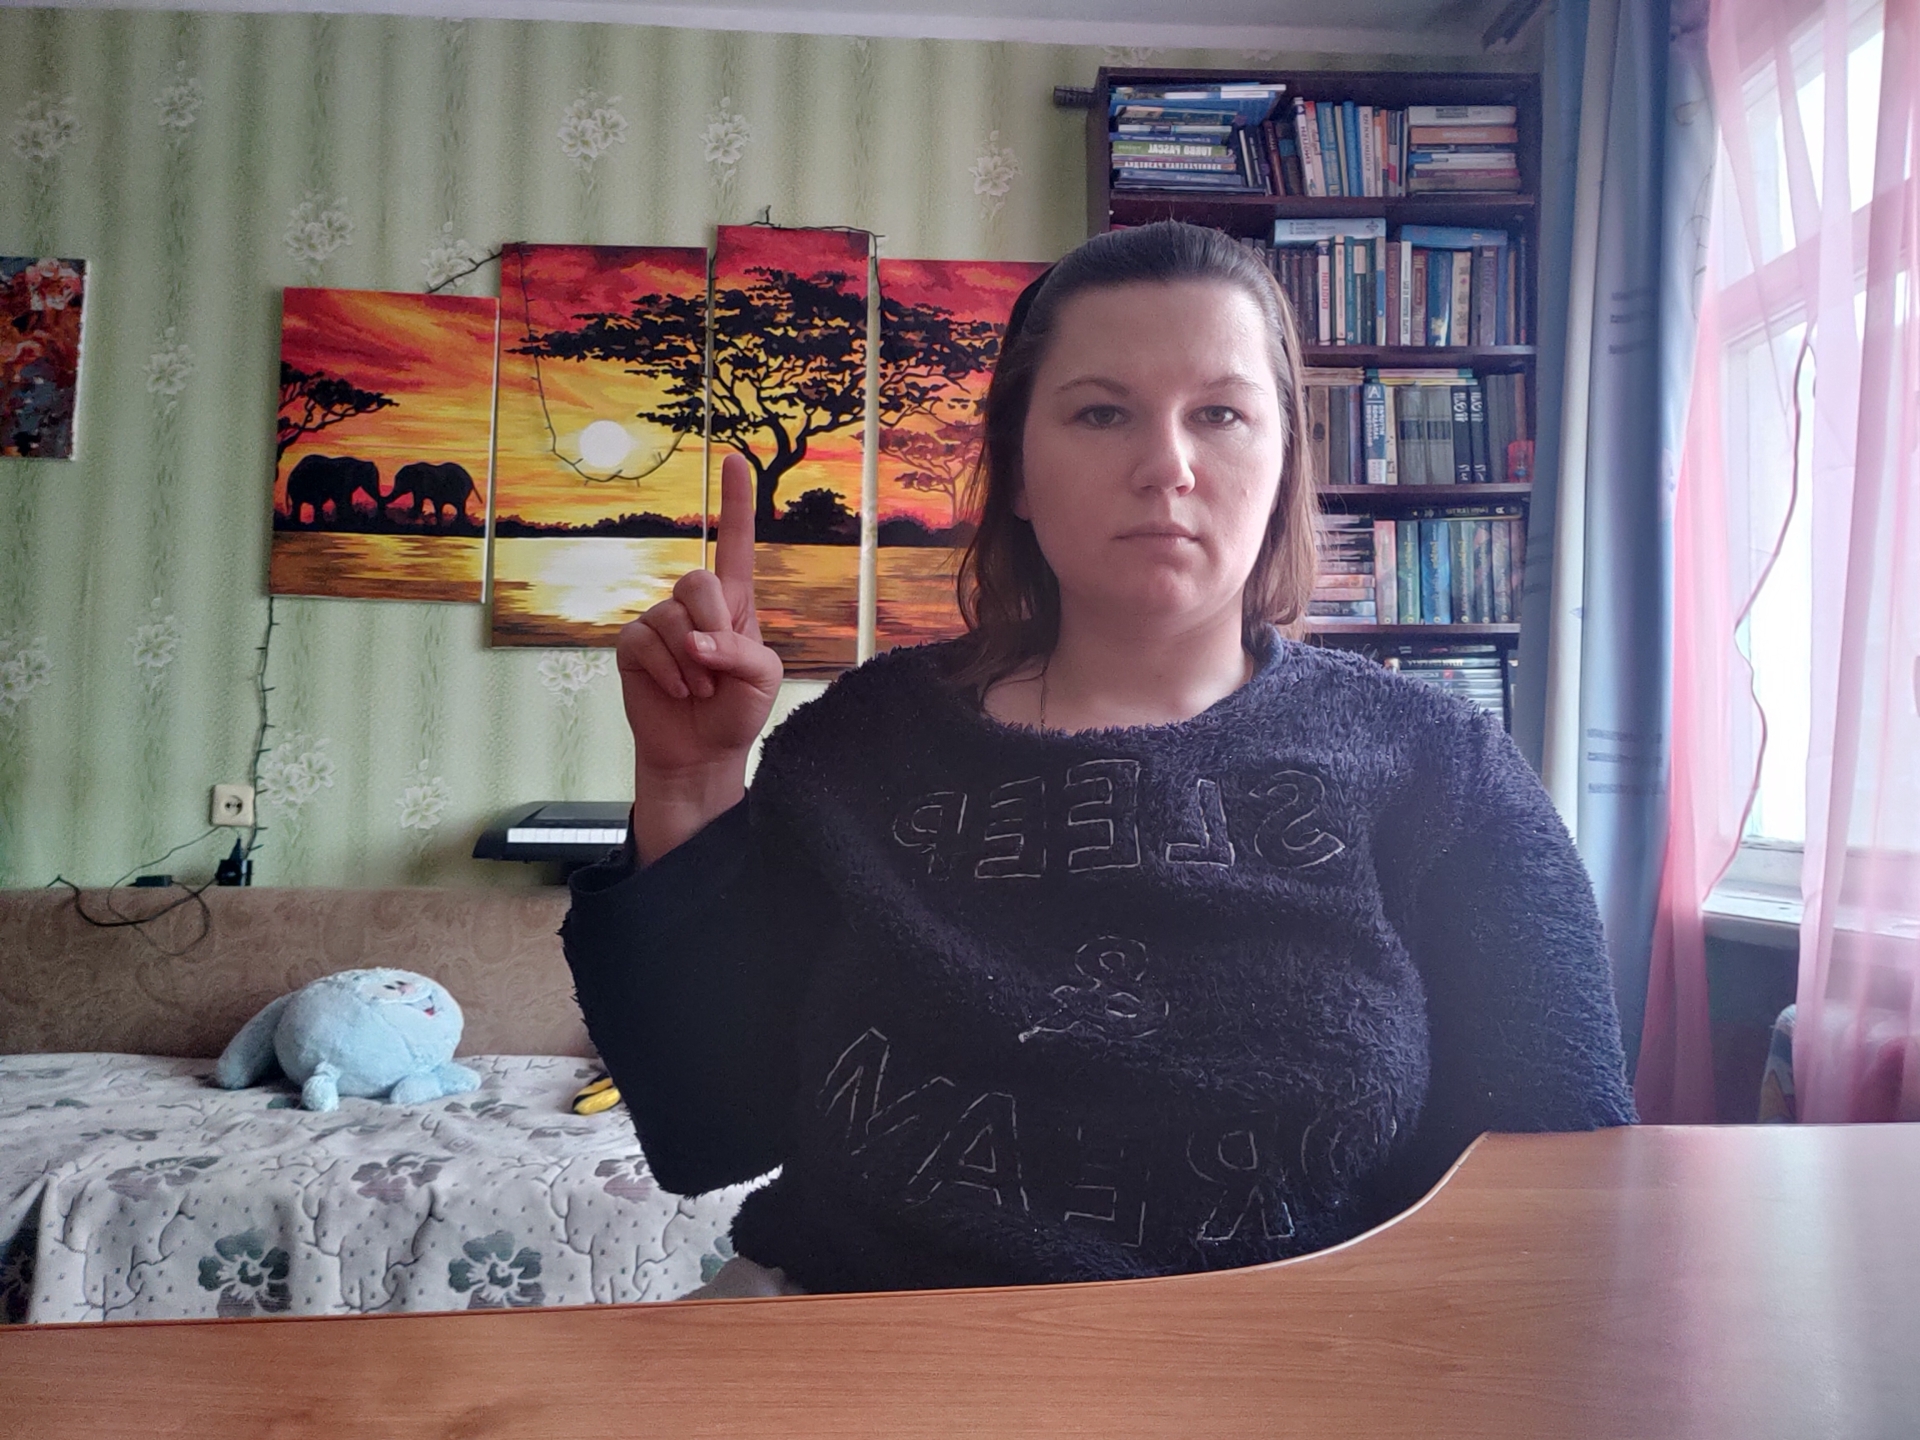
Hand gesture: one